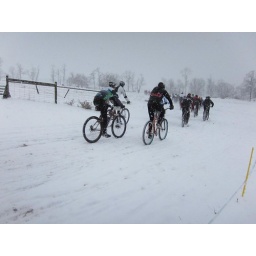
Winter mountain bike racing in Leesburg, VA